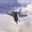
Label: airplane